Otto the Great

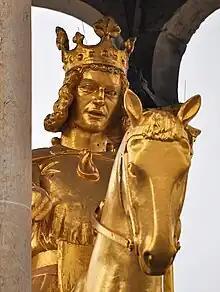
Replica of the "Magdeburger Reiter", an equestrian monument traditionally regarded as a portrait of Otto I (Magdeburg, original c. 1240)

The Hungarians (Magyars) invaded Otto's domain as part of the larger Hungarian invasions of Europe and ravaged much of Southern Germany during Liudolf's civil war. Though Otto had installed the Margraves Hermann Billung and Gero on his kingdom's northern and northeastern borders, the Principality of Hungary to the southeast was a permanent threat to German security. The Hungarians took advantage of the kingdom's civil war and invaded the Duchy of Bavaria in spring 954. Though Liudolf, Duke of Swabia, and Conrad, Duke of Lorraine, had successfully prevented the Hungarians from invading their own territories in the west, the invaders managed to reach the Rhine River, sacking much of Bavaria and Franconia in the process.